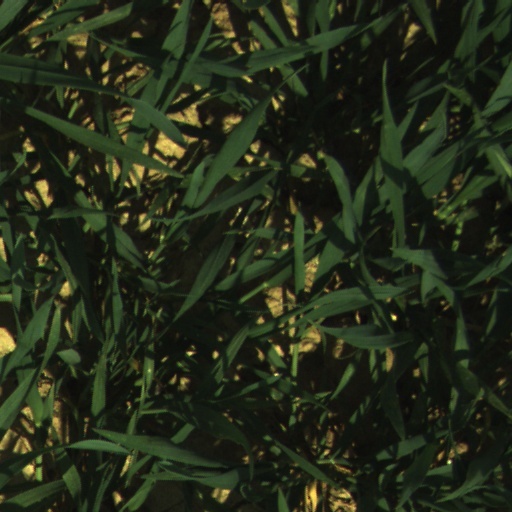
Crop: wheat